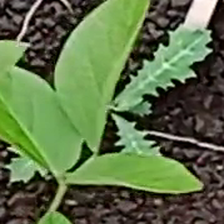
Weed species: Bilayat_(Mexicana_Argemone)